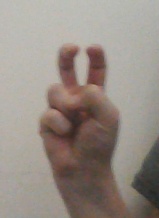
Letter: toot